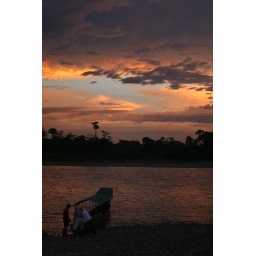
After our visit to the indian village we left by boat on the river Rio Napo.